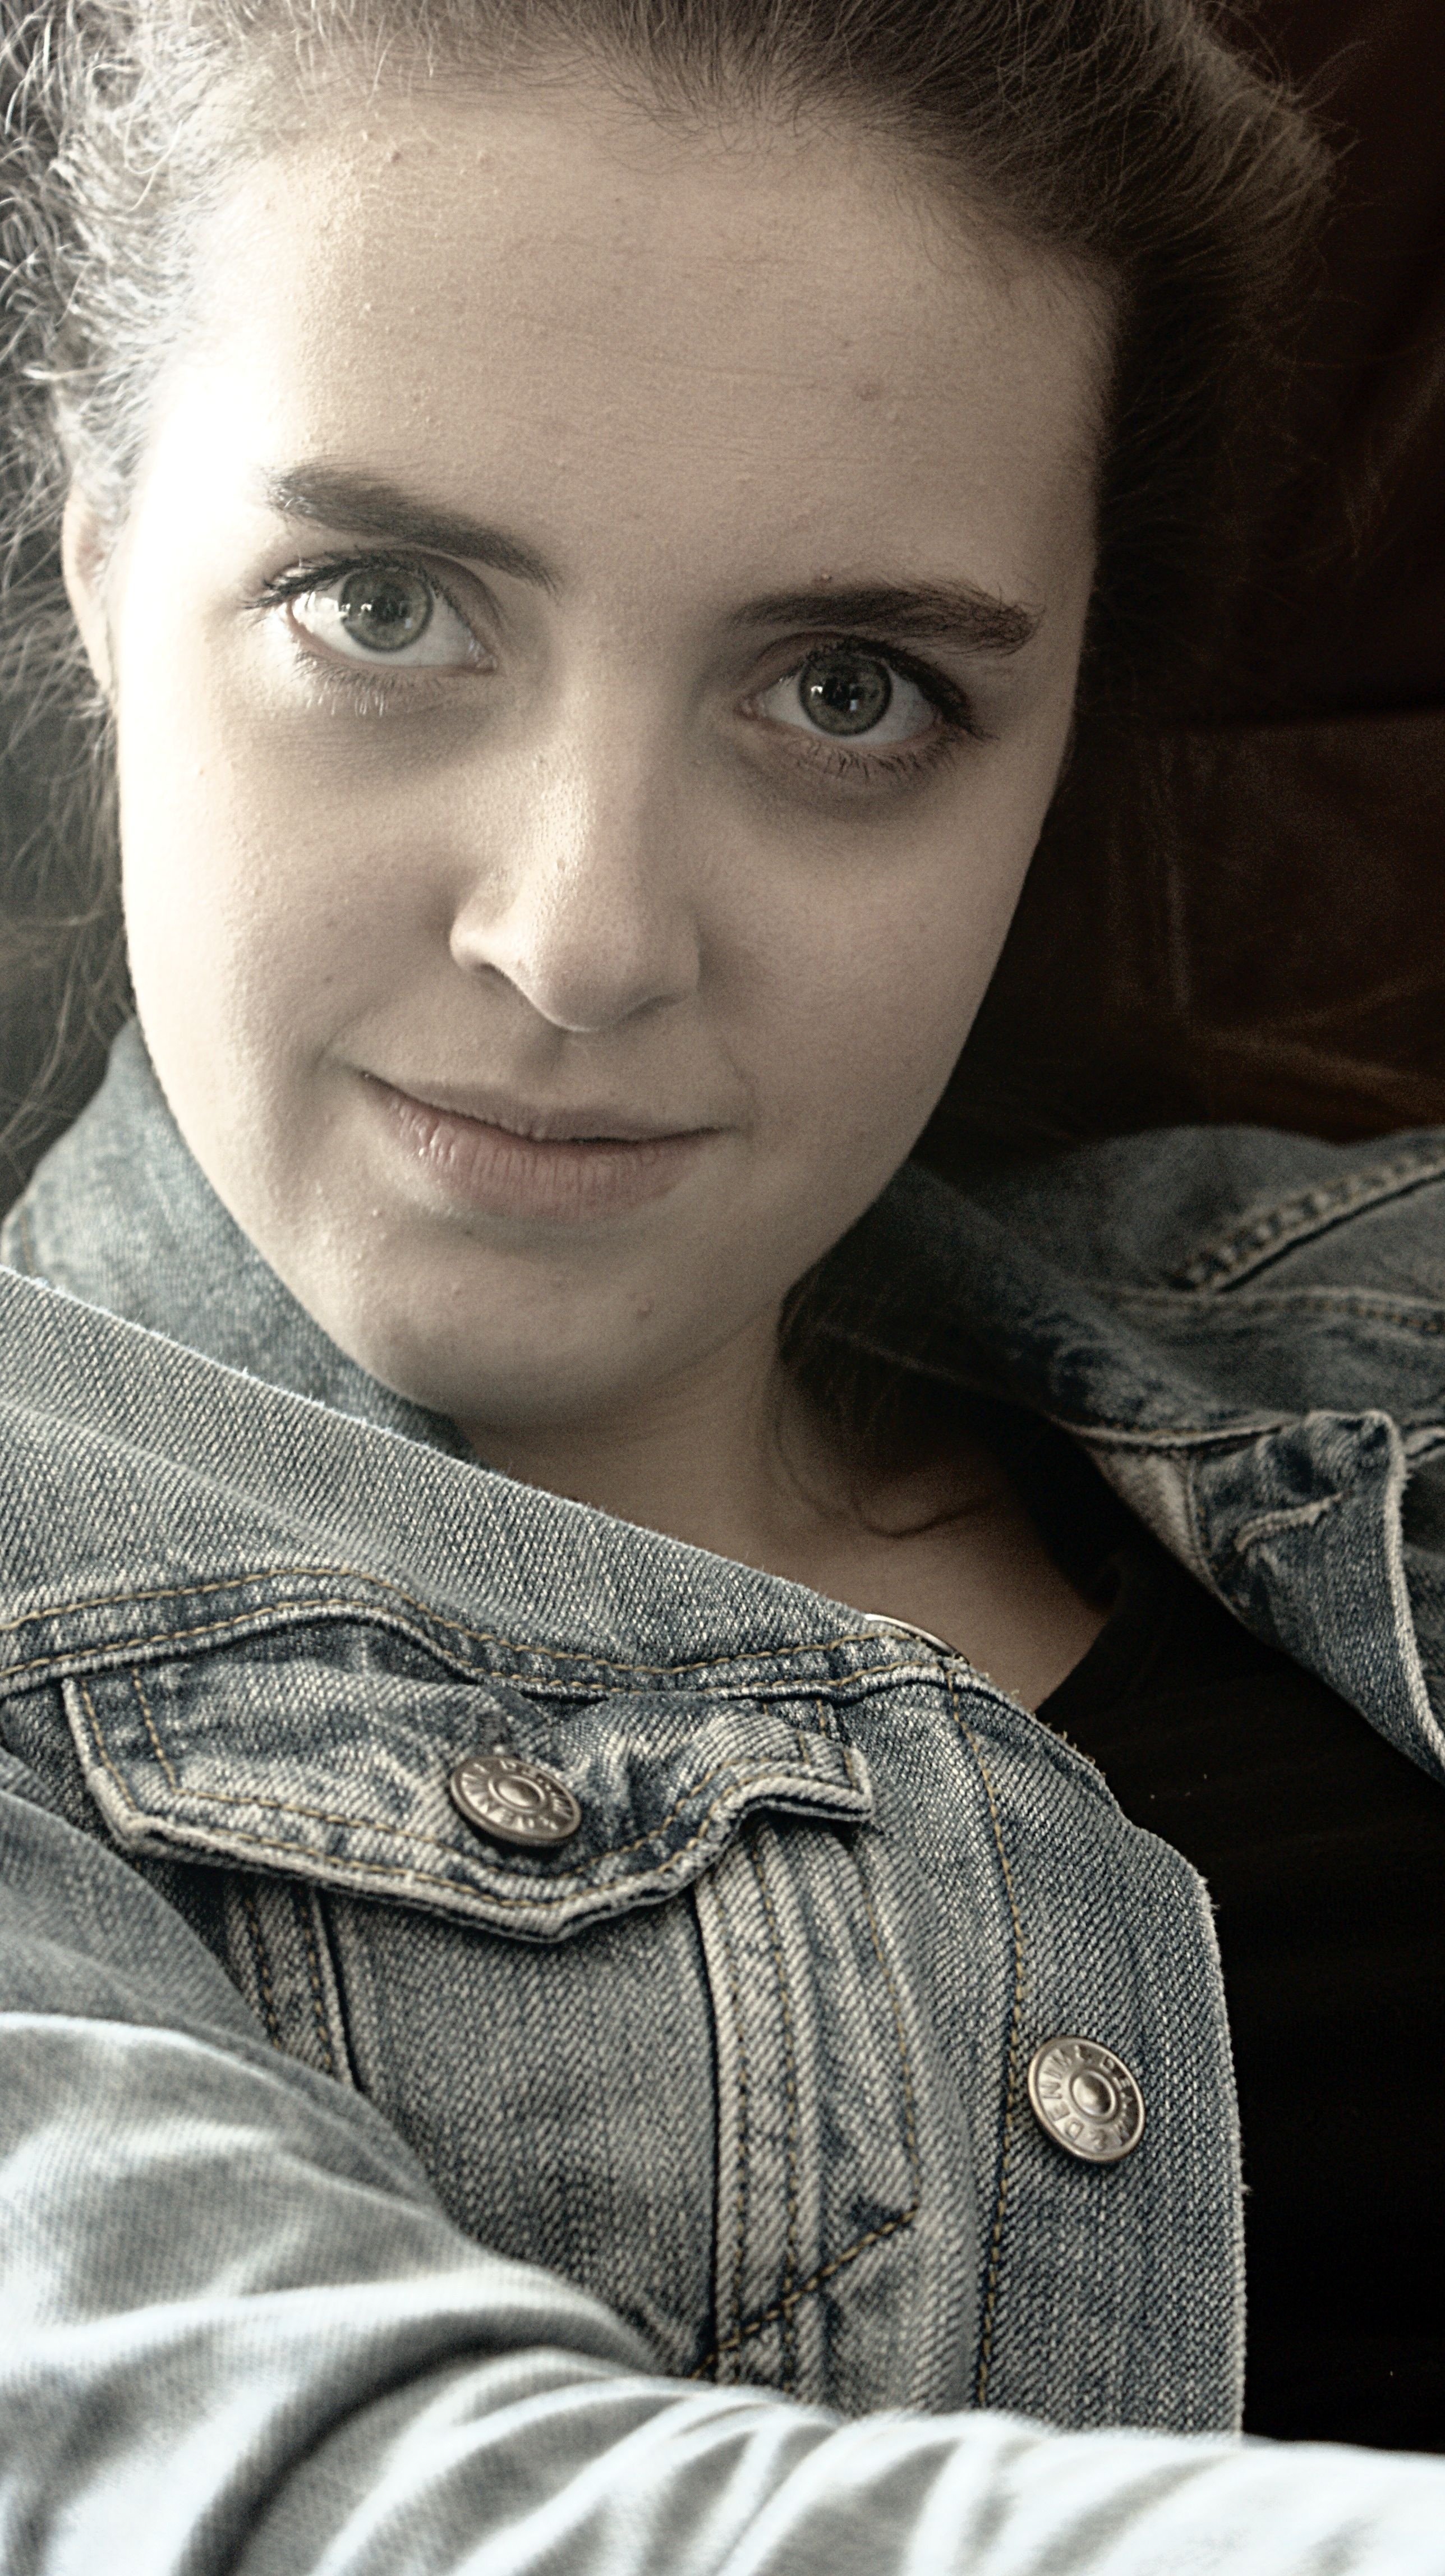
person, black and white, girl, hair, photography, male, thinking, portrait, model, young, black, monochrome, blonde, hairstyle, smile, close up, face, eyes, eye, head, beauty, dreamy, emotions, photo shoot, monochrome photography, portrait photography